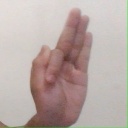
अक्षर: फ